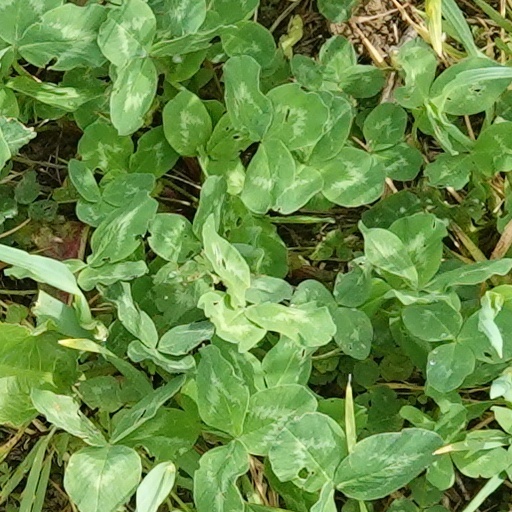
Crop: wheat